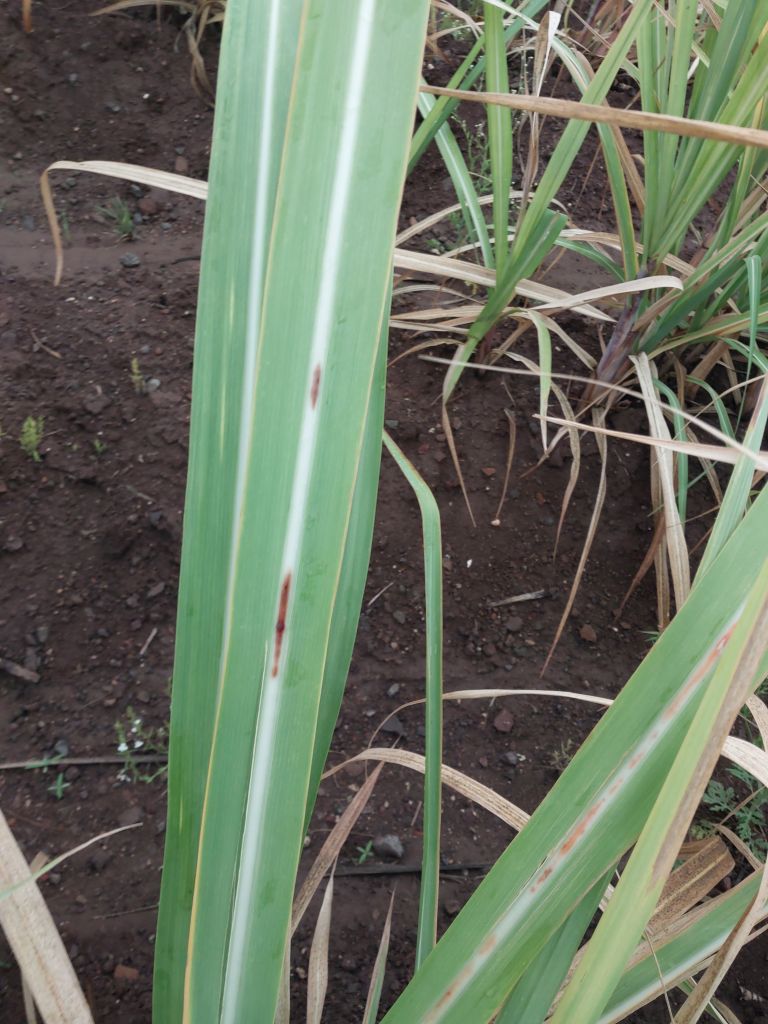
Label: Brown Spot